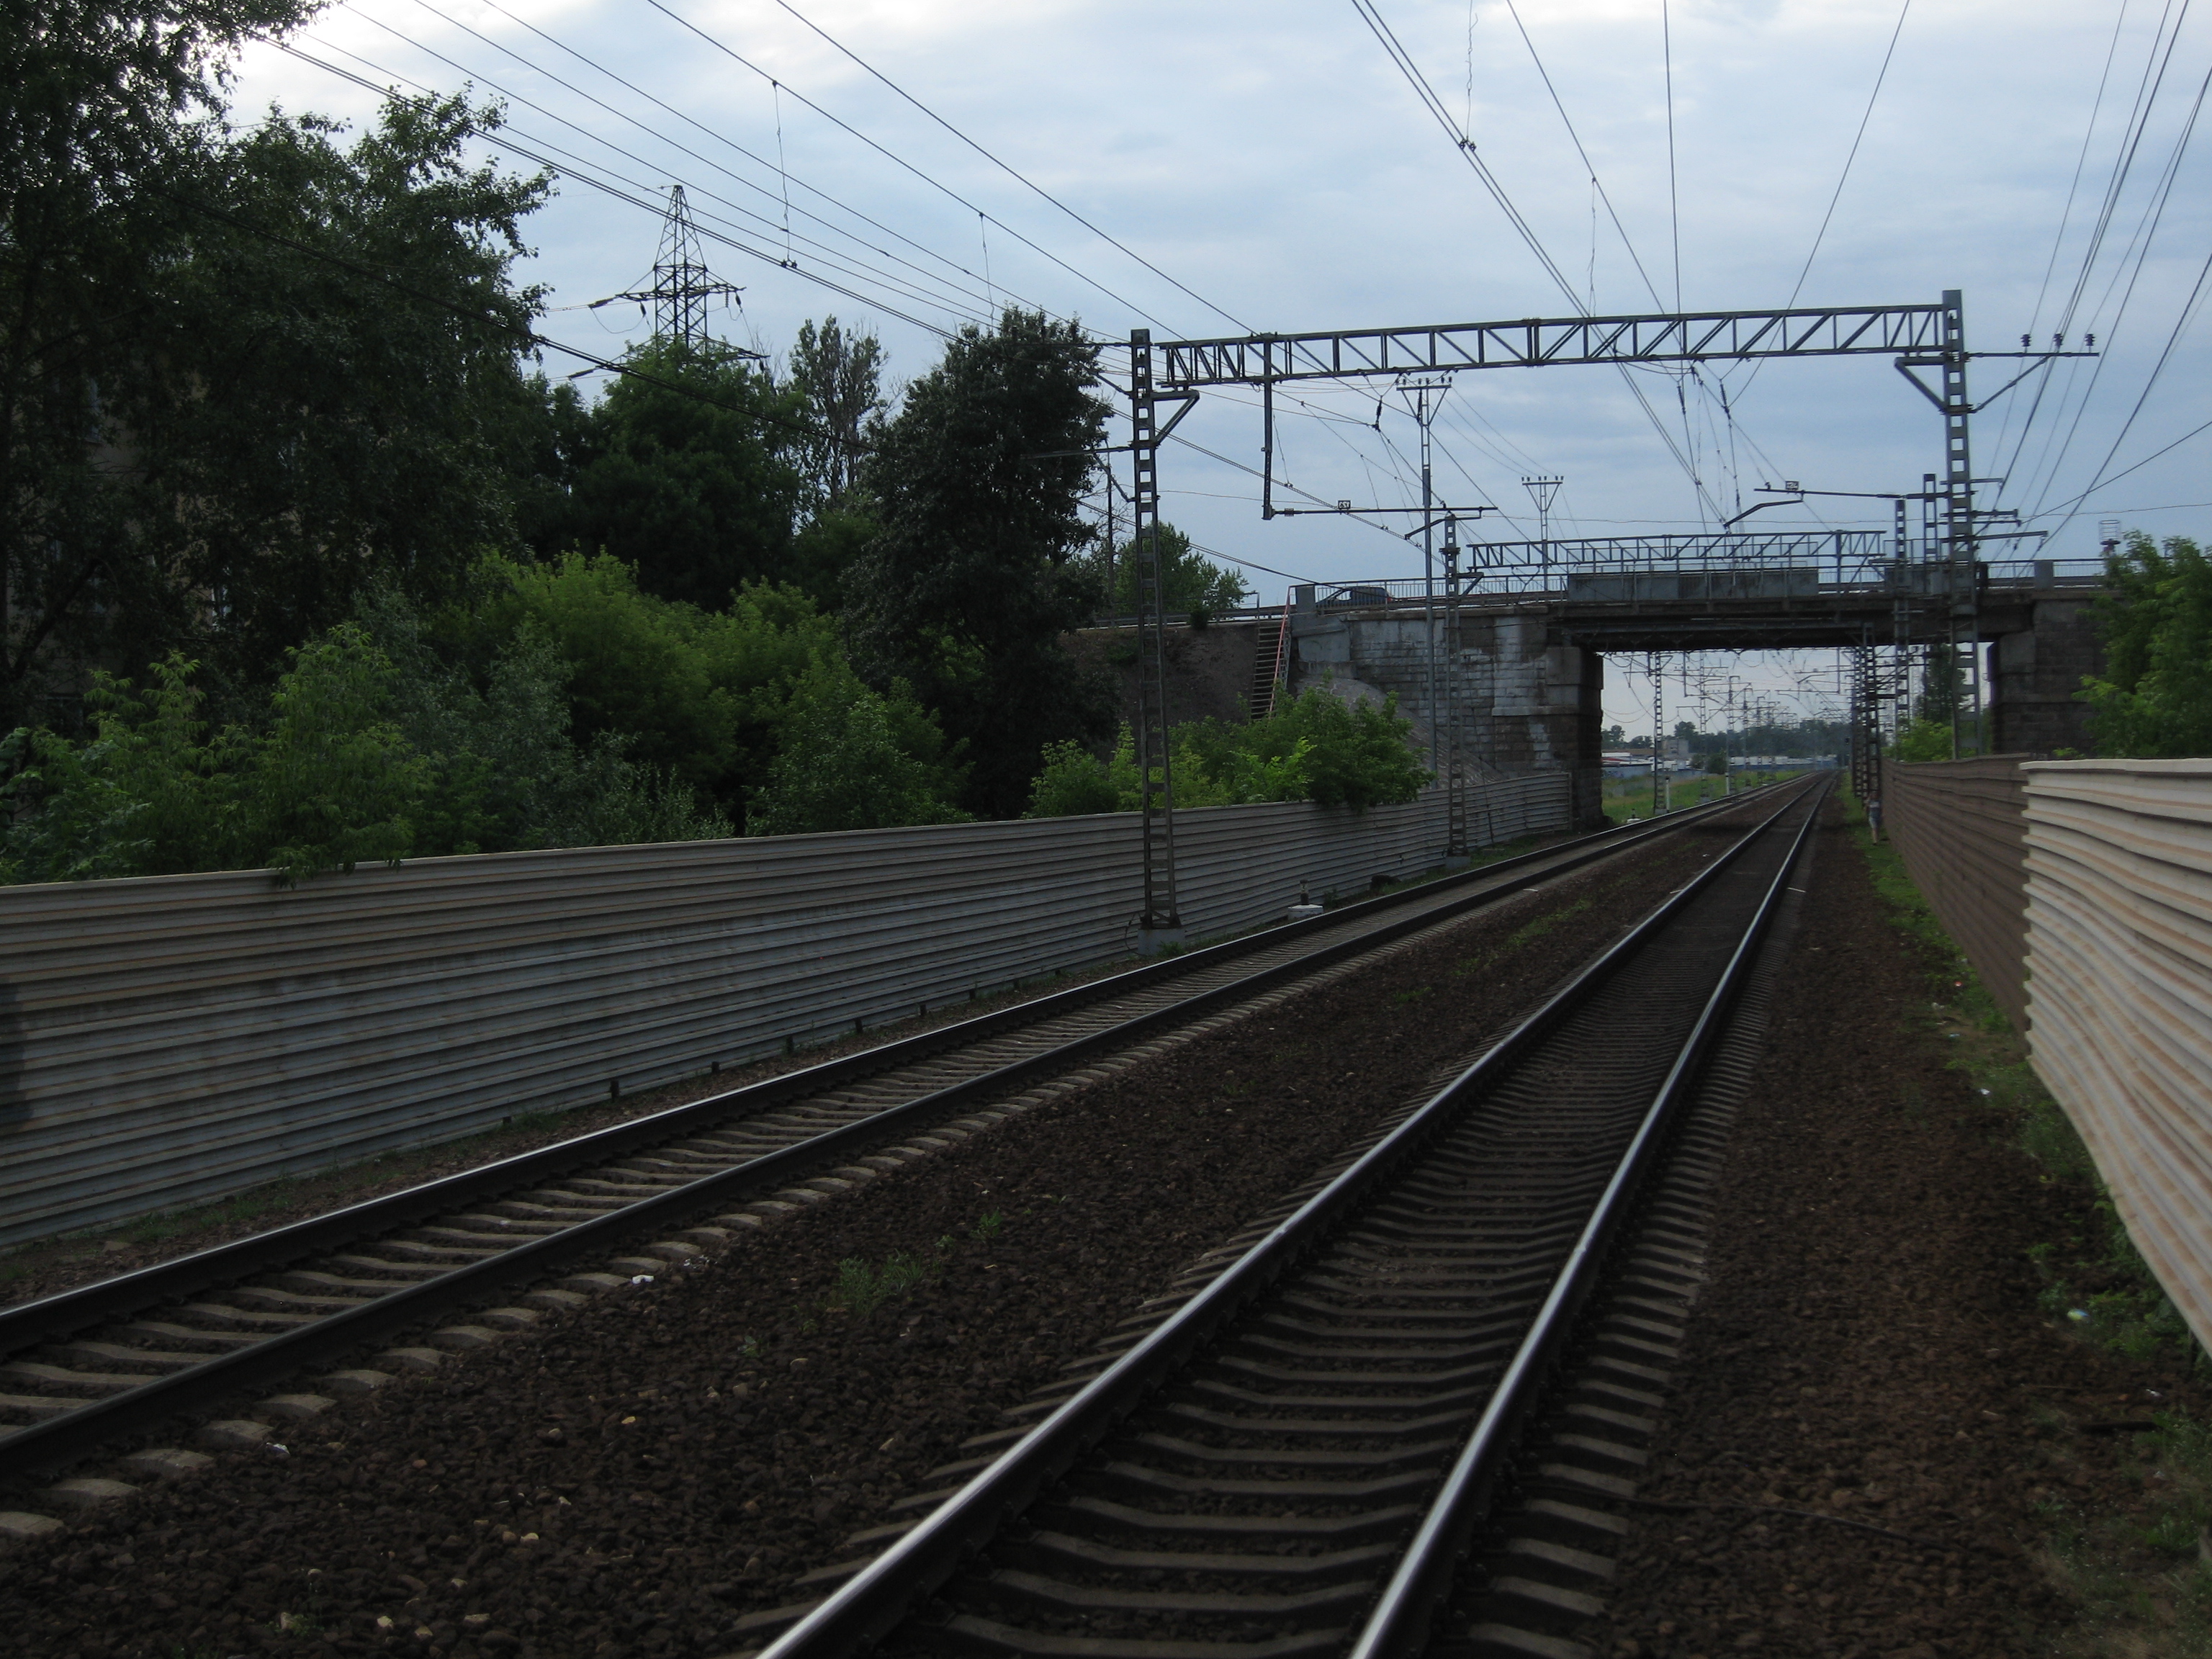
images, sky, cloud, plant, track, tree, railway, overhead power line, mode of transport, electricity, thoroughfare, rolling, rolling stock, wood, slope, public transport, electrical supply, public utility, road, metal, locomotive, vehicle, engineering, steel, railroad car, composite material, nonbuilding structure, wire, train station, landscape, passenger car, twig, transport, siding, grass, electrical network